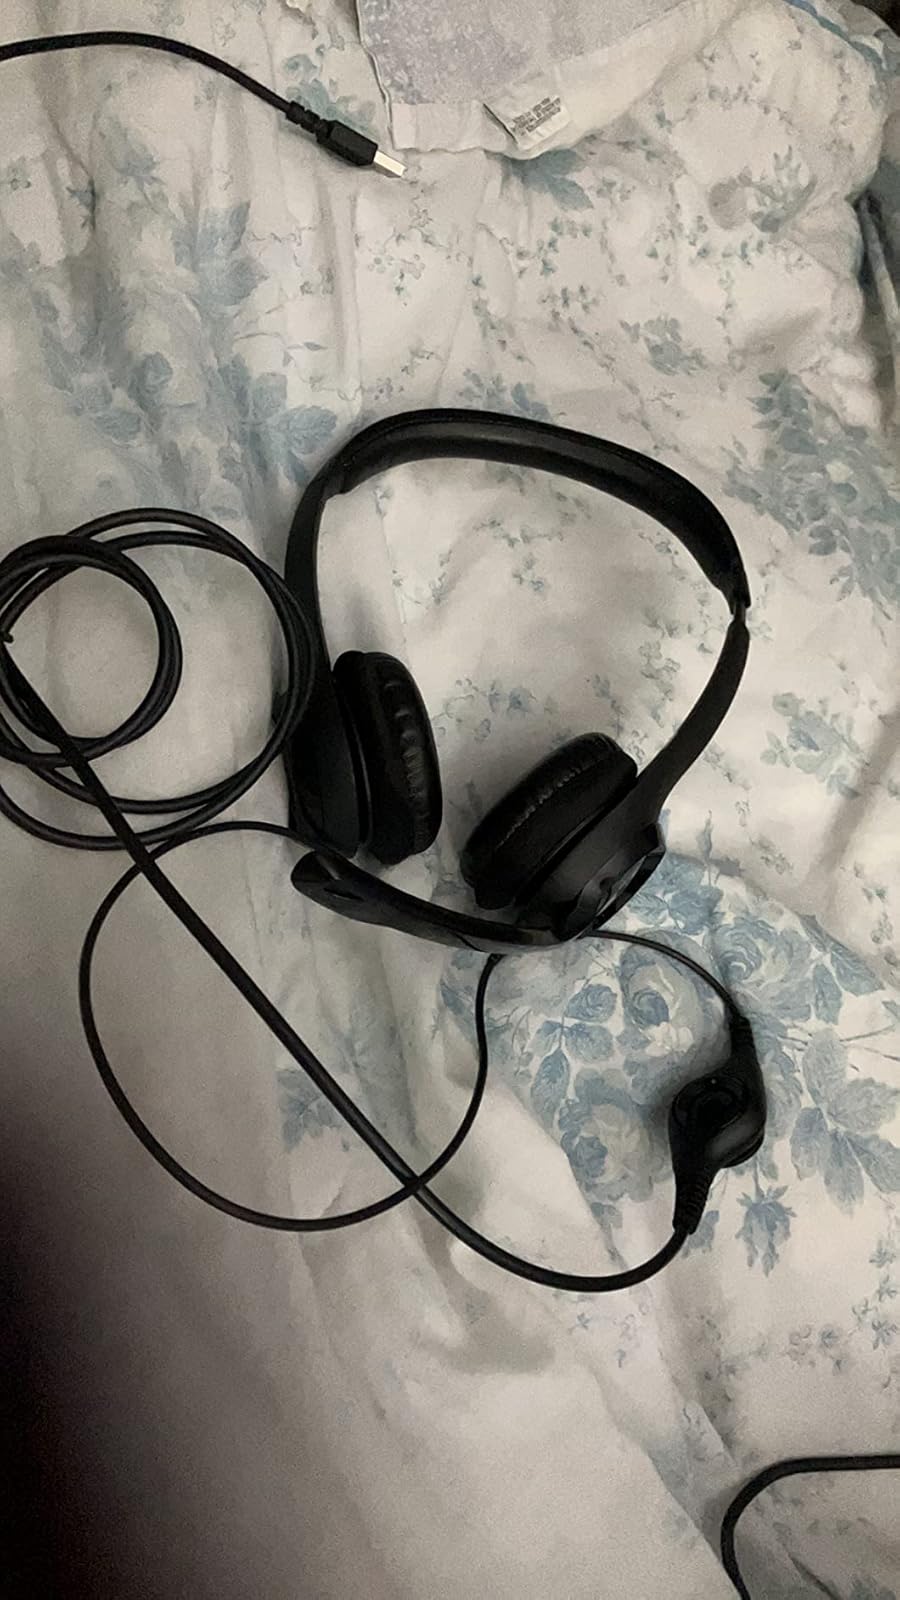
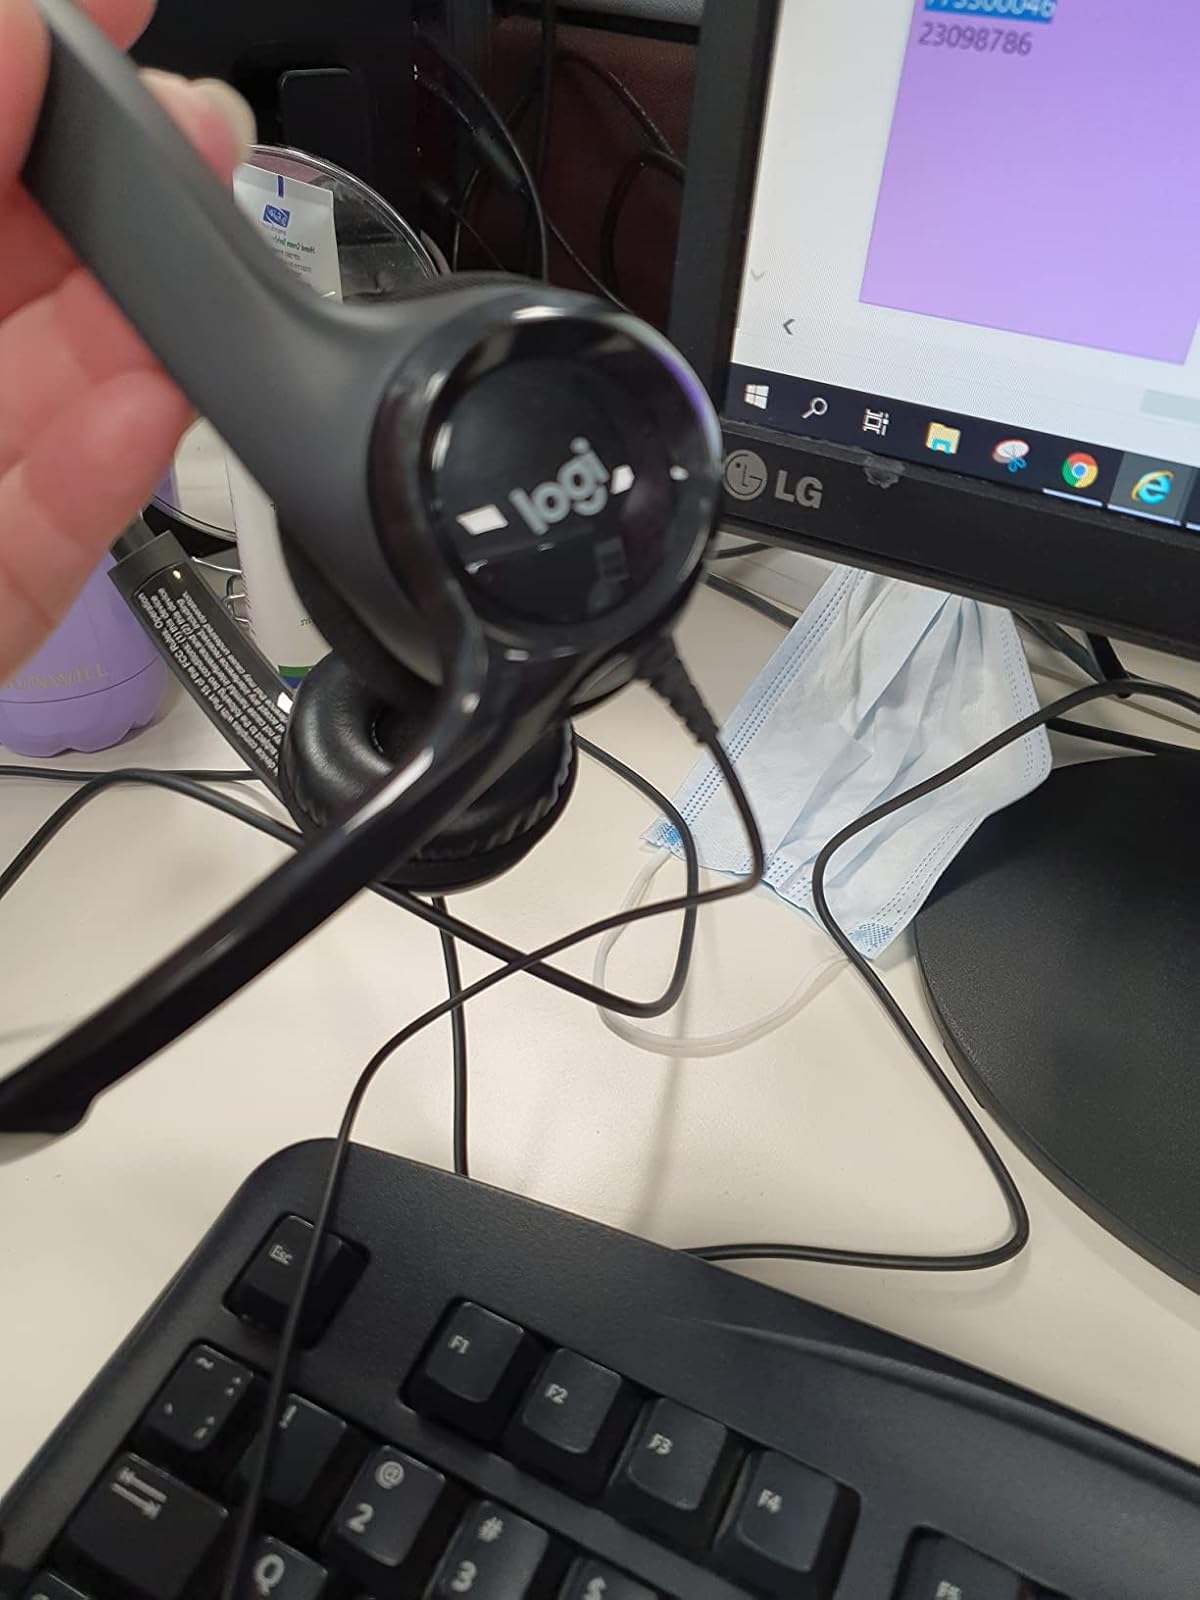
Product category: headphones
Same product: yes